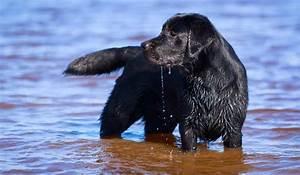
dog